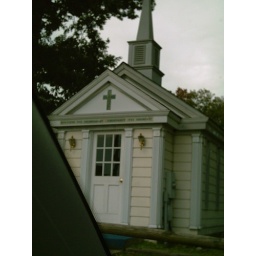
I found this church at a truck stop somewhere off I-95 in Virginia.